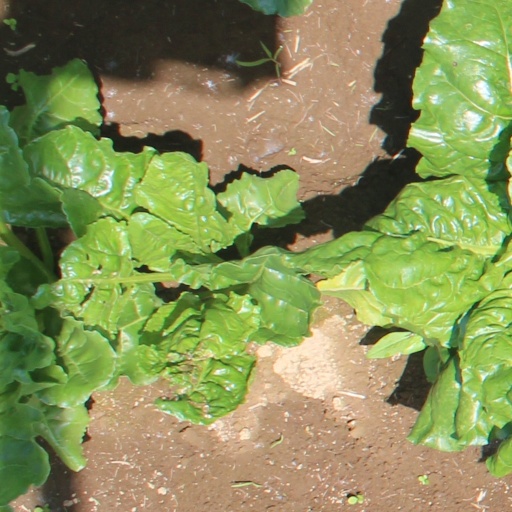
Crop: sugar beet